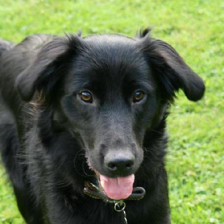
Label: animals